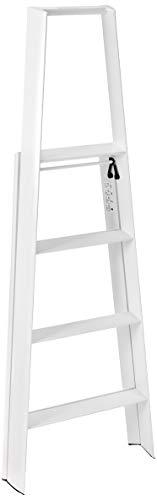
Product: Hasegawa Ladders Lucano Step Ladder, 4, White
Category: Home & Kitchen | Furniture | Kids' Furniture | Step Stools
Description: Great Condition.
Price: Total price:
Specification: ProductDimensions:22.8x6x64.2inches|ItemWeight:14.7pounds|ShippingWeight:20.9pounds|Manufacturer:HasegawaKogyoCo.,Ltd.|ASIN:B00Z6RDLYY|Itemmodelnumber:ML2.0-4WH